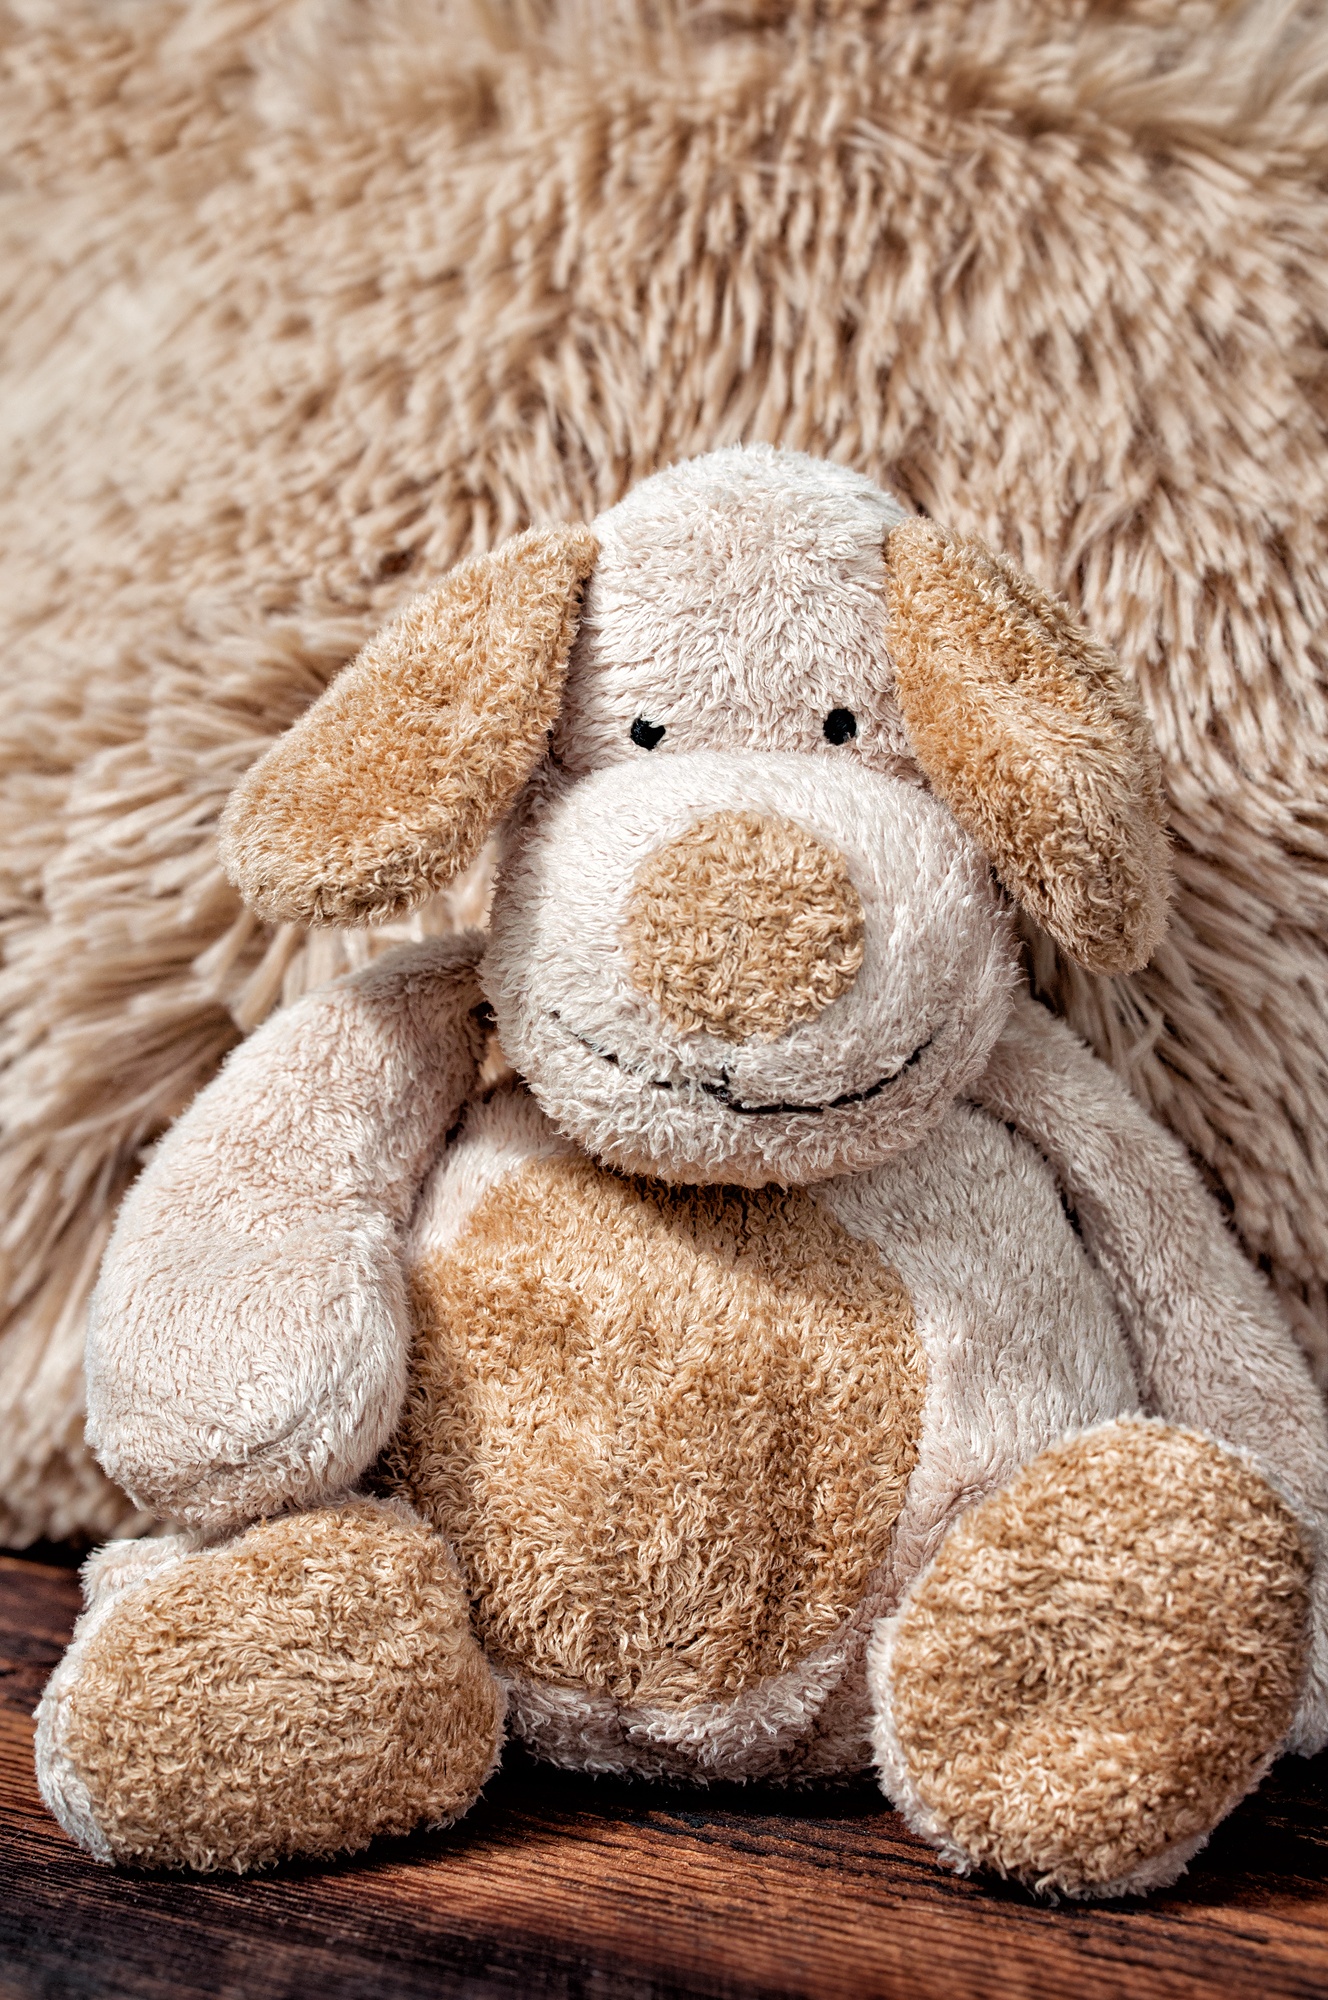
sweet, cute, brown, mammal, close, toy, deco, teddy bear, textile, art, beige, toys, stuffed animal, stuffed toy, fabric dog